Ocean surface ecosystem

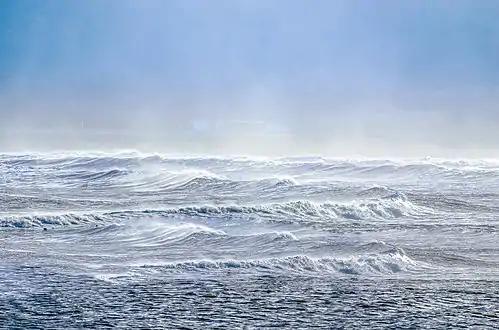
Sea spray containing marine microorganisms can be swept high into the atmosphere and may travel the globe before falling back to earth.

(c) Neuston may also occupy deep water for one part of their life history (a hypothesis proposed for "Velella")